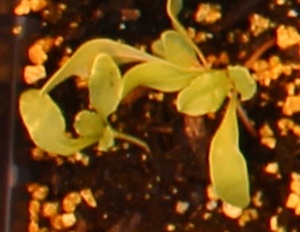
Label: Sugar beet